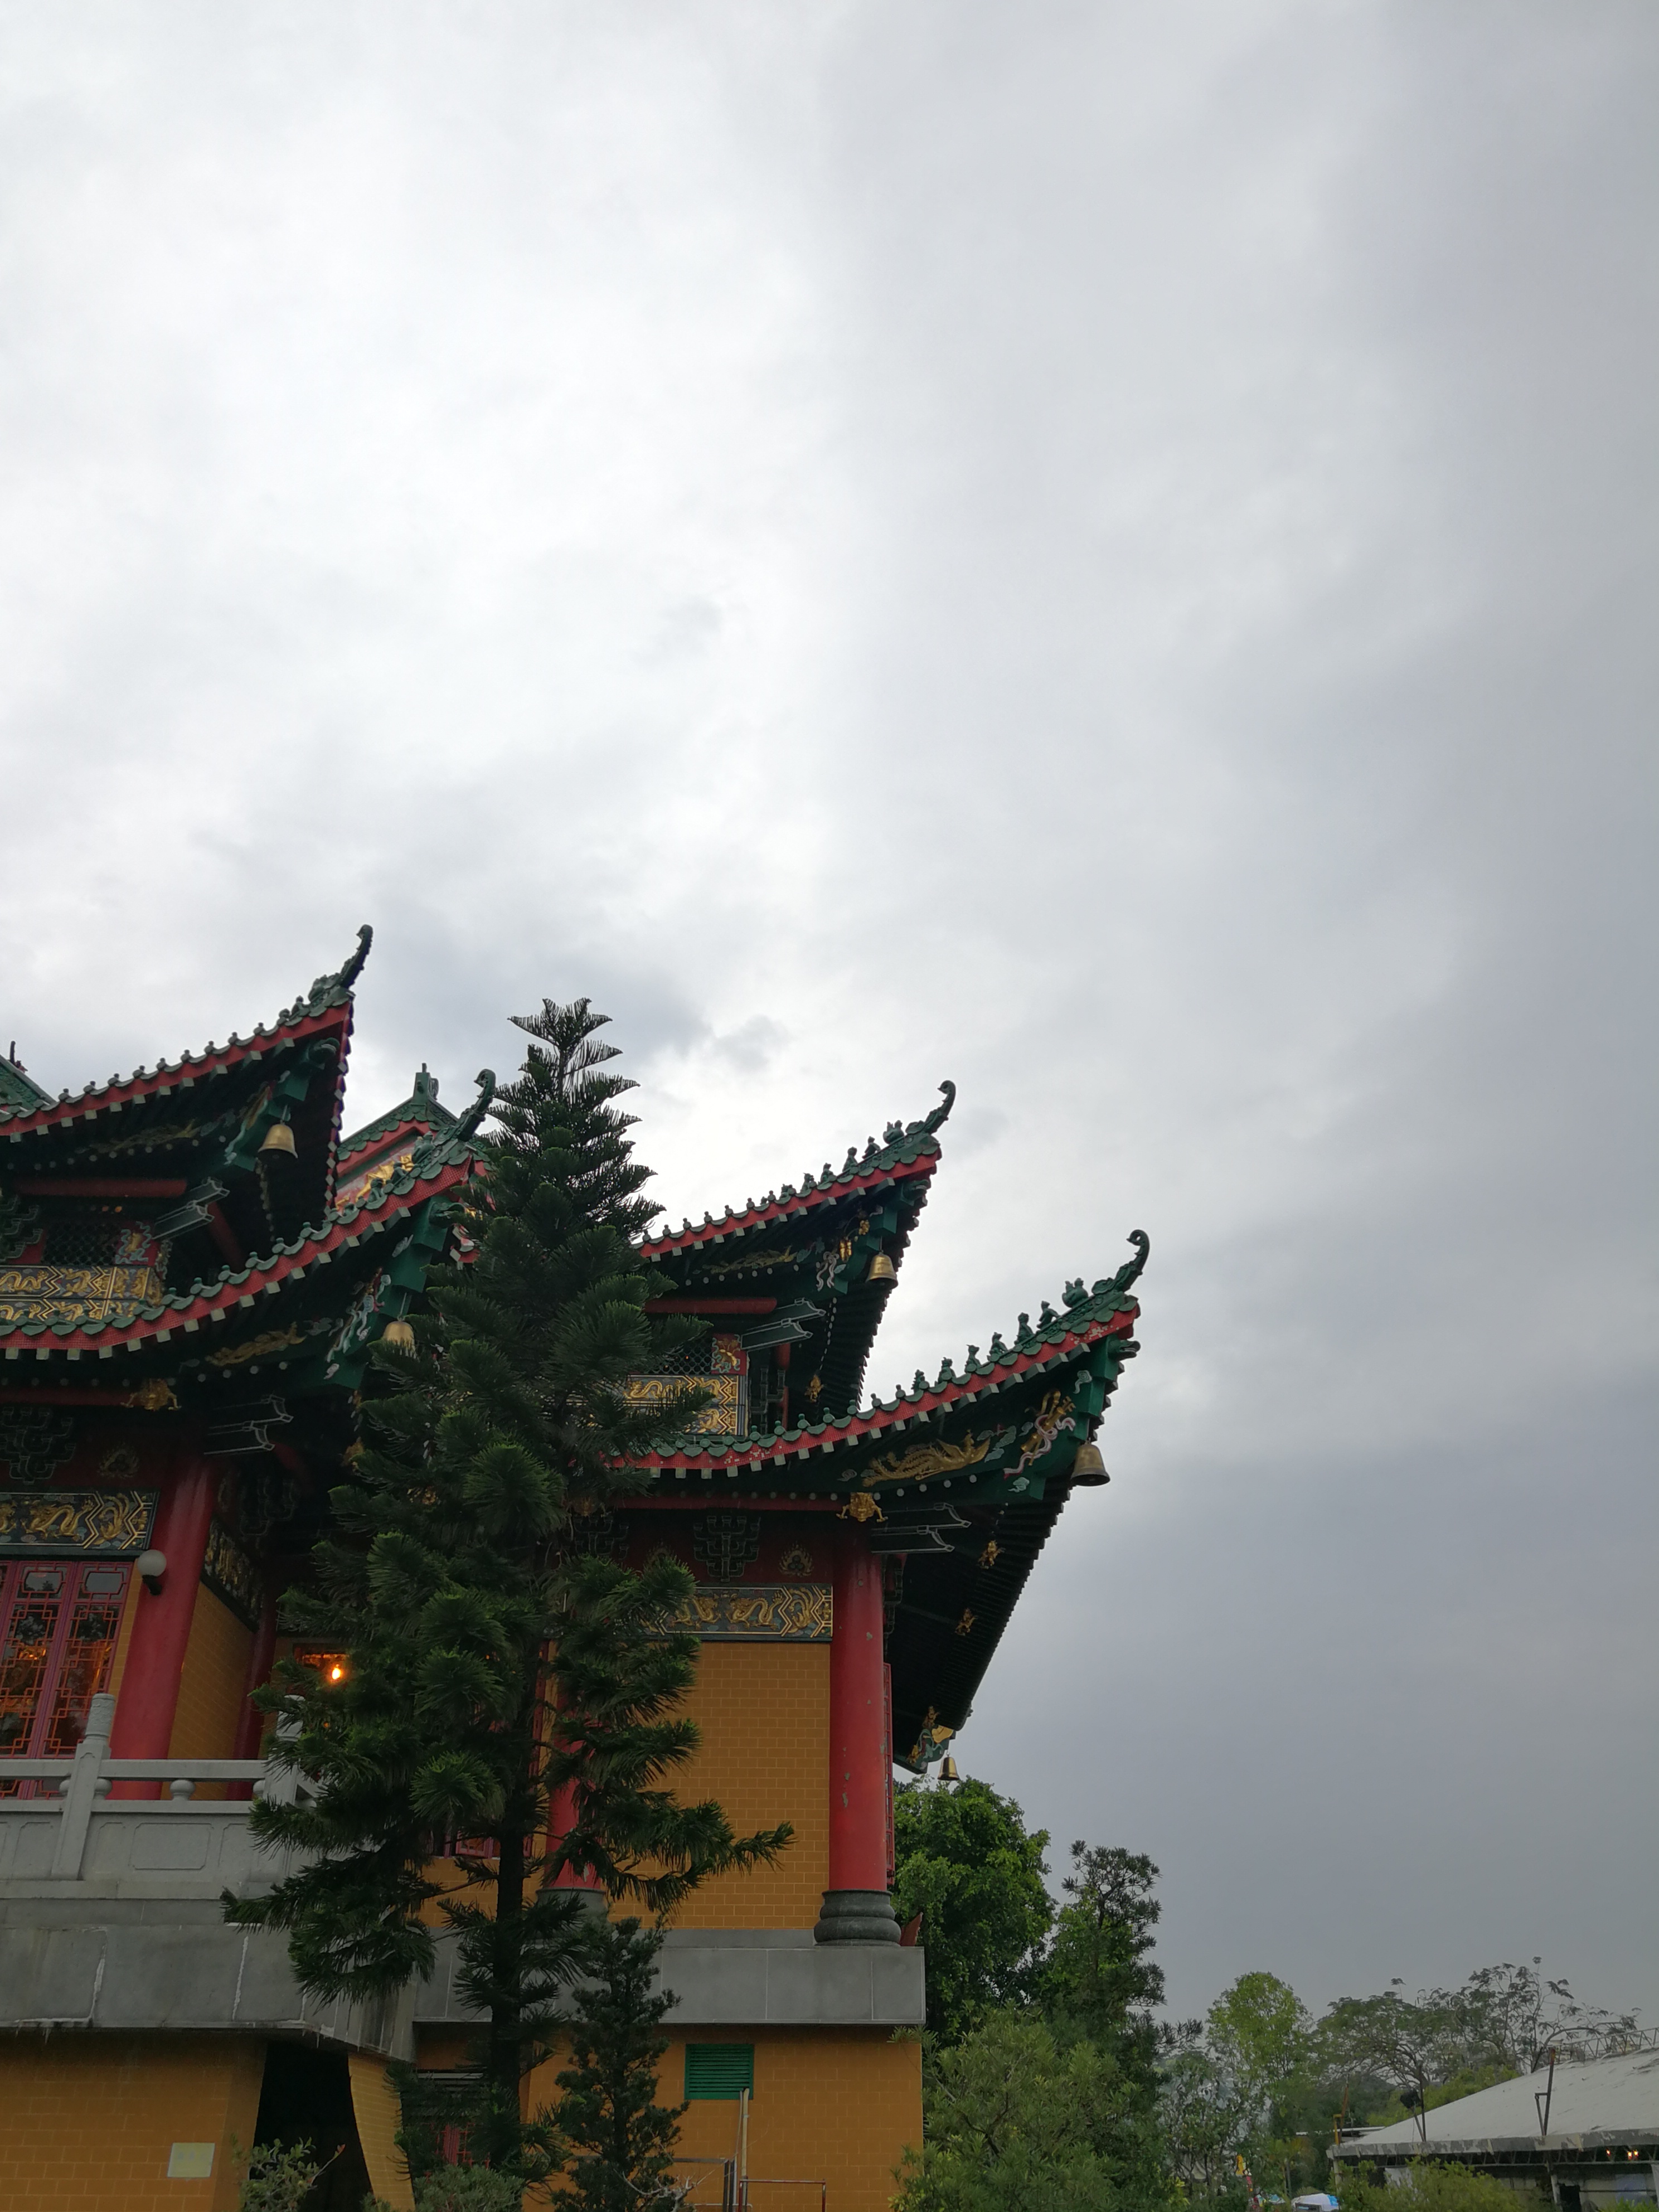
temple, hong kong, chinese architecture, sky, japanese architecture, architecture, pagoda, building, shrine, roof, tourism, place of worship, shinto shrine, cloud, tower, tree, leisure, historic site, vacation, wat